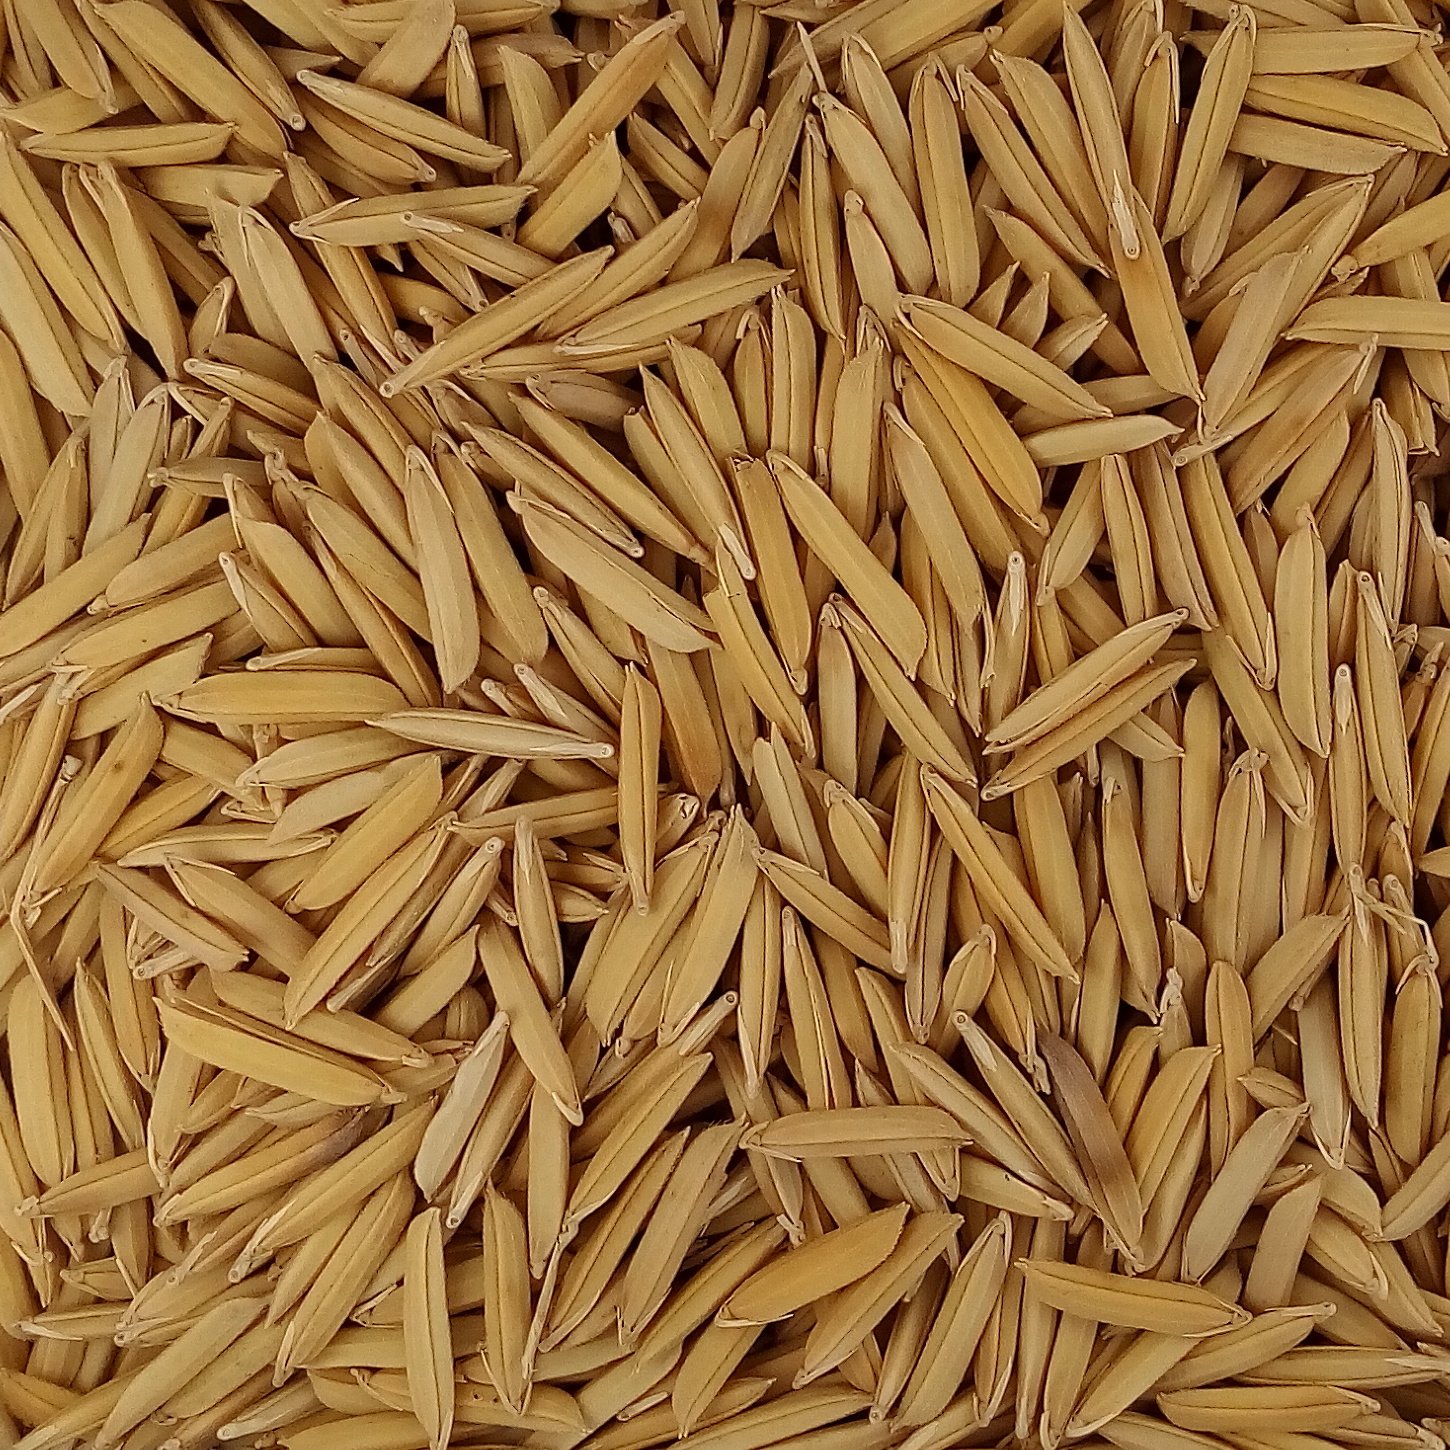
Rice seed variety: 1509